María Soledad Ortega de Argüello

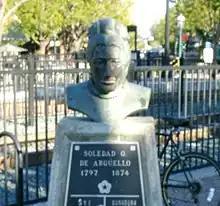
Bust of Soledad Ortega de Argüello in Redwood City

Doña María Soledad Ortega de Argüello (1797–1874) was a Californio ranchera and socialite. She inherited the vast Rancho de las Pulgas, which encompassed most of the southern half of the San Francisco Peninsula, stretching from San Mateo to Menlo Park.